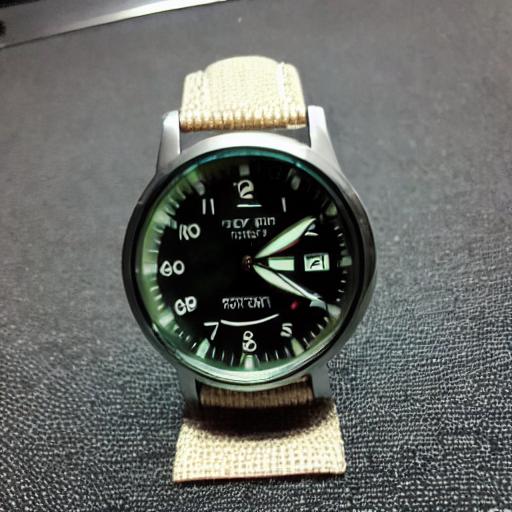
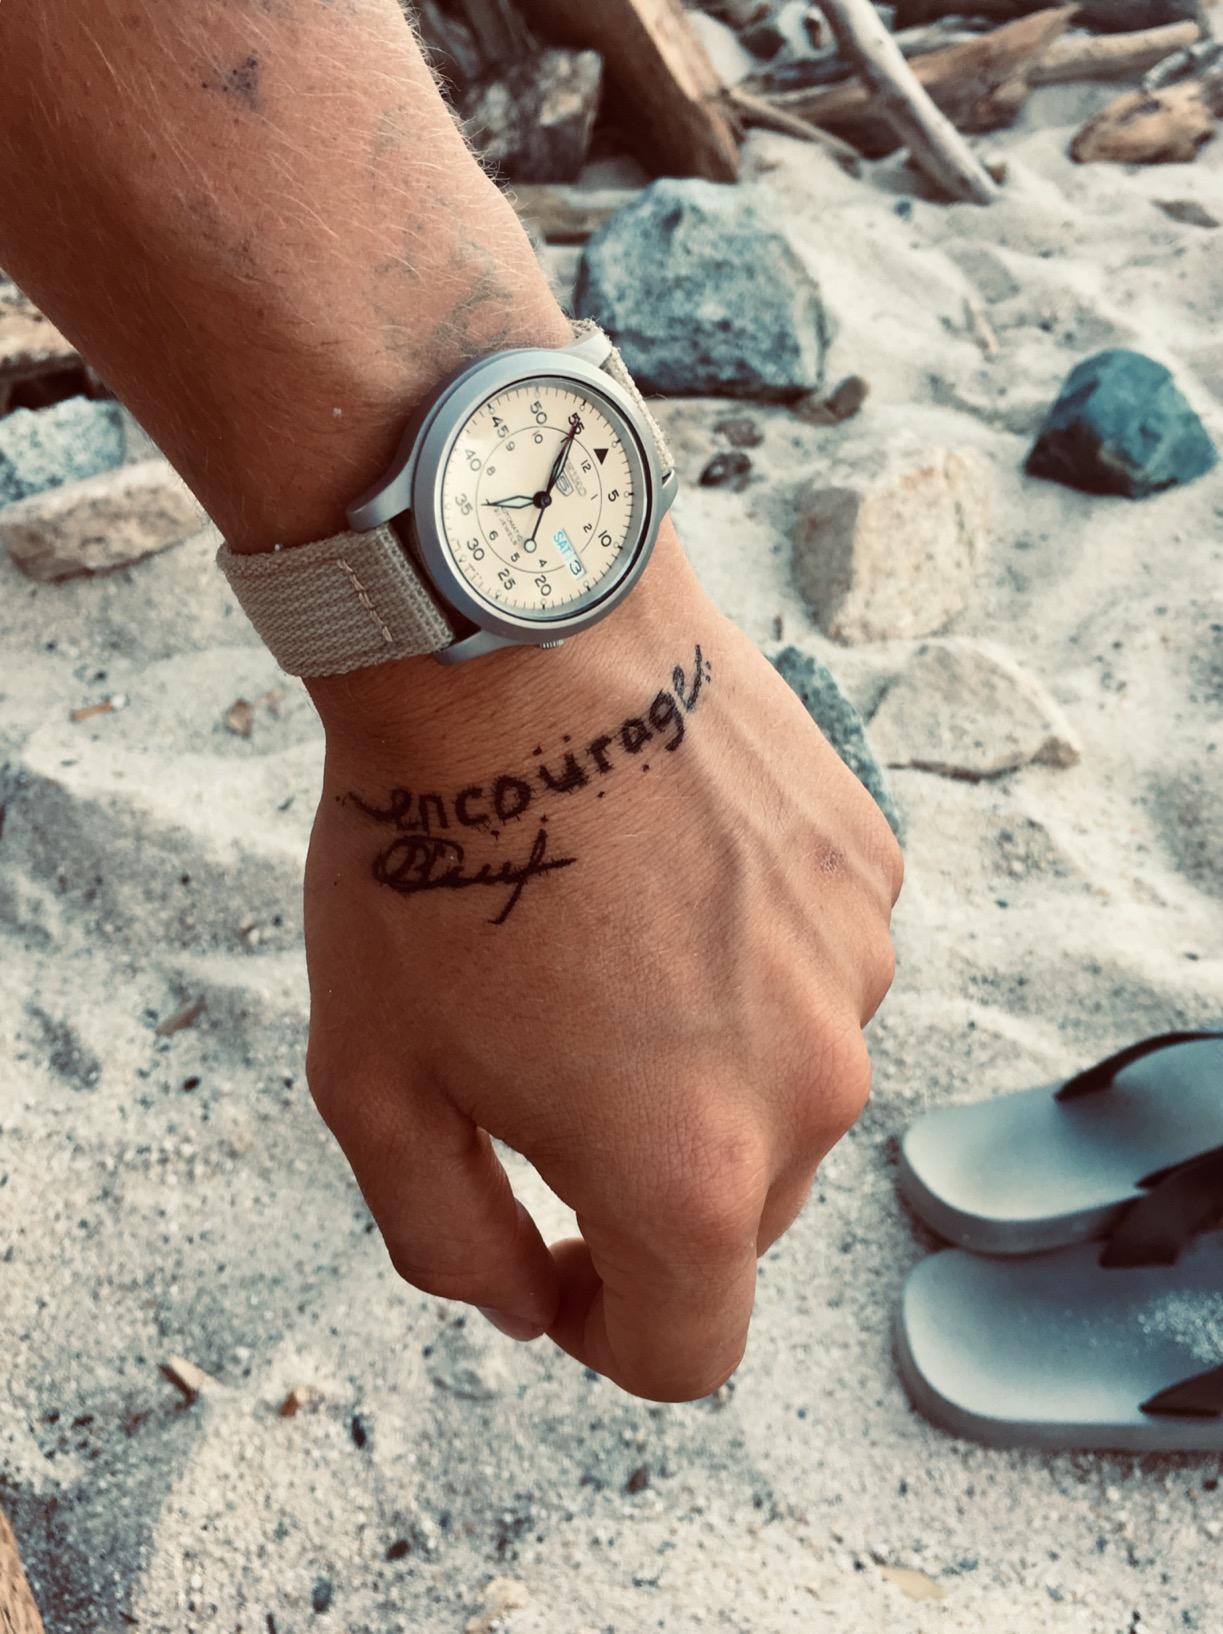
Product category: accessories_watch
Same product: no